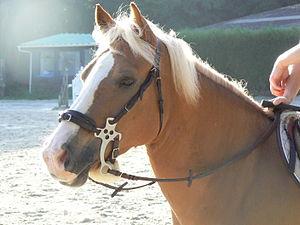
Un hackamore est un type particulier de bride permettant de contrôler les chevaux pour l'équitation, et qui n'a pas de mors. Il est composé d'une muserolle qui travaille par points de pression sur la tête du cheval, sur le chanfrein et le menton. Il ne passe pas dans la bouche et permet à l'animal de s'abreuver et de se nourrir sans être gêné.
Bride est un terme générique désignant un harnais placé sur la tête d'un cheval permettant de le diriger. Il existe différents types de brides. Certaines sont composées d'un ou deux mors, alors que d'autres en sont dépourvues. Elles sont le plus souvent en cuir et présentent des coloris variés comme le noir, le marron foncé ou le marron clair. Elles peuvent également être ornées de pièces décoratives. Le nylon, le vinyle ou les matières synthétiques peuvent également être observées, notamment en endurance.